Answer in natural language. Is dark blue fridge (highlighted by a red box) further away or in front of artistic colourful white paper drawing scenario (highlighted by a blue box)? Choose between the following options: in front or further away
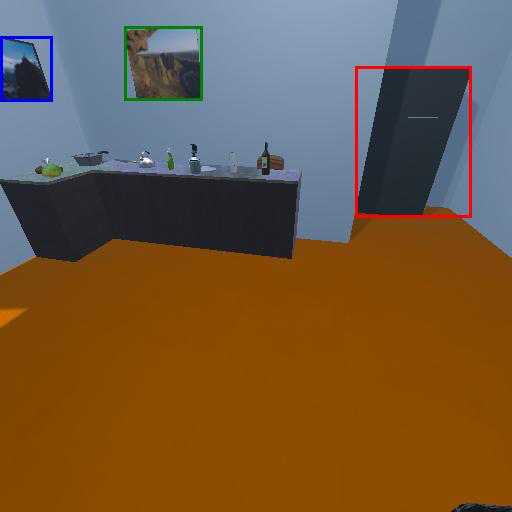
<answer>further away</answer>